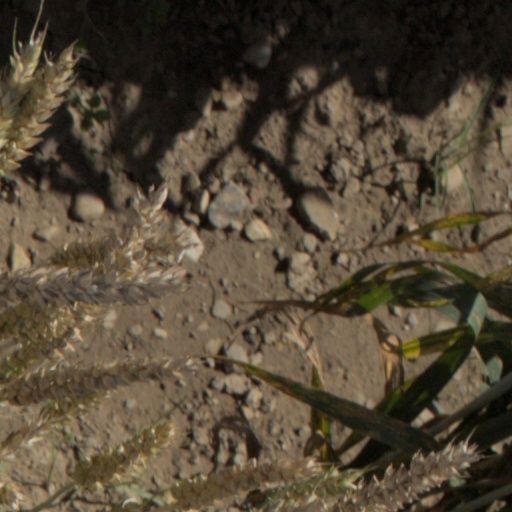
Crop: wheat